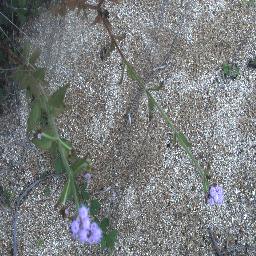
Label: siam_weed